Ovation Deacon

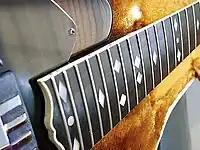
An example of the ivory binding and mother of pearl fret marker inlays

The Deacon was differentiated by a gloss finish, mother of pearl diamond shaped fretboard marker inlays, and an ivory binding on the edge of the fretboard. On the other hand, the Breadwinner had a textured finish created by coating the mahogany body with the company's "LyraChord" material - the same material used to create the bowls of their acoustic and acoustic-electric hollow body guitars and the helicopter blades from the Kaman Company - plastic dot fretboard marker inlays, and no binding. Less obvious differences include a higher quality hardware in the form of the tuners. A gold plated tuner set were available along with a brass bridge saddle just before the design's end of life.